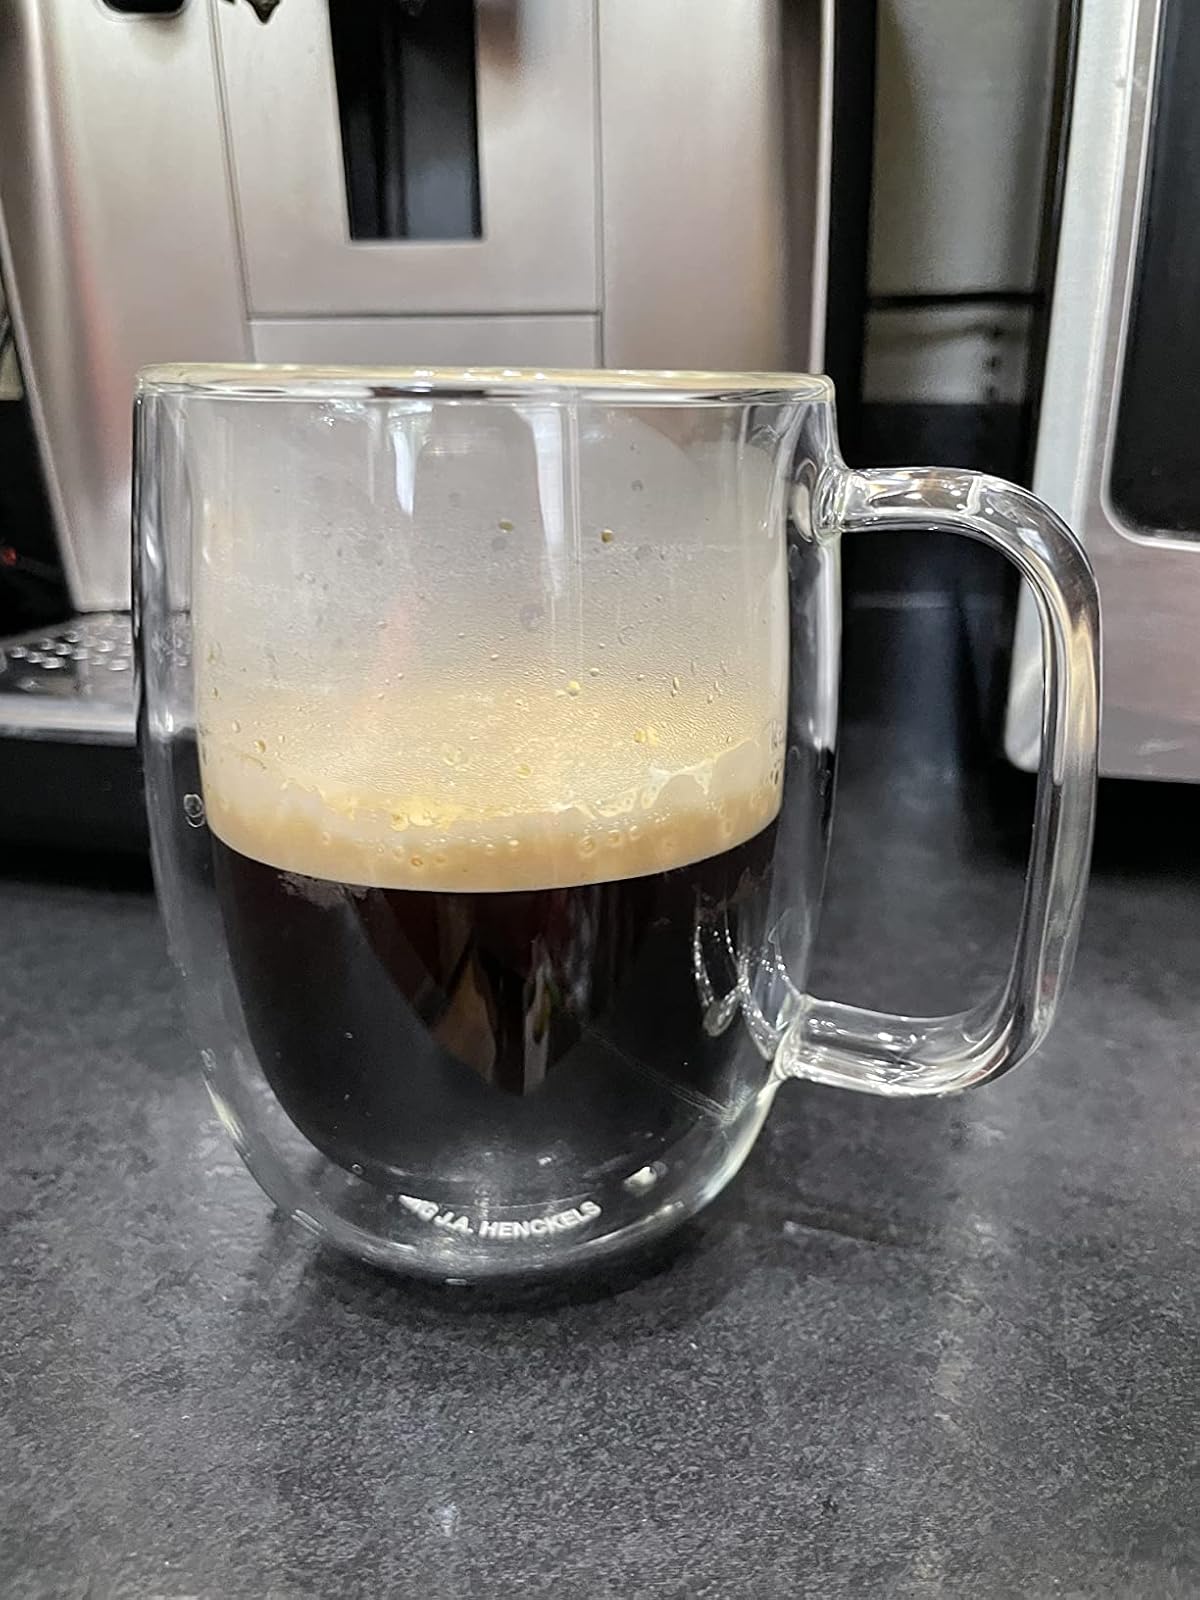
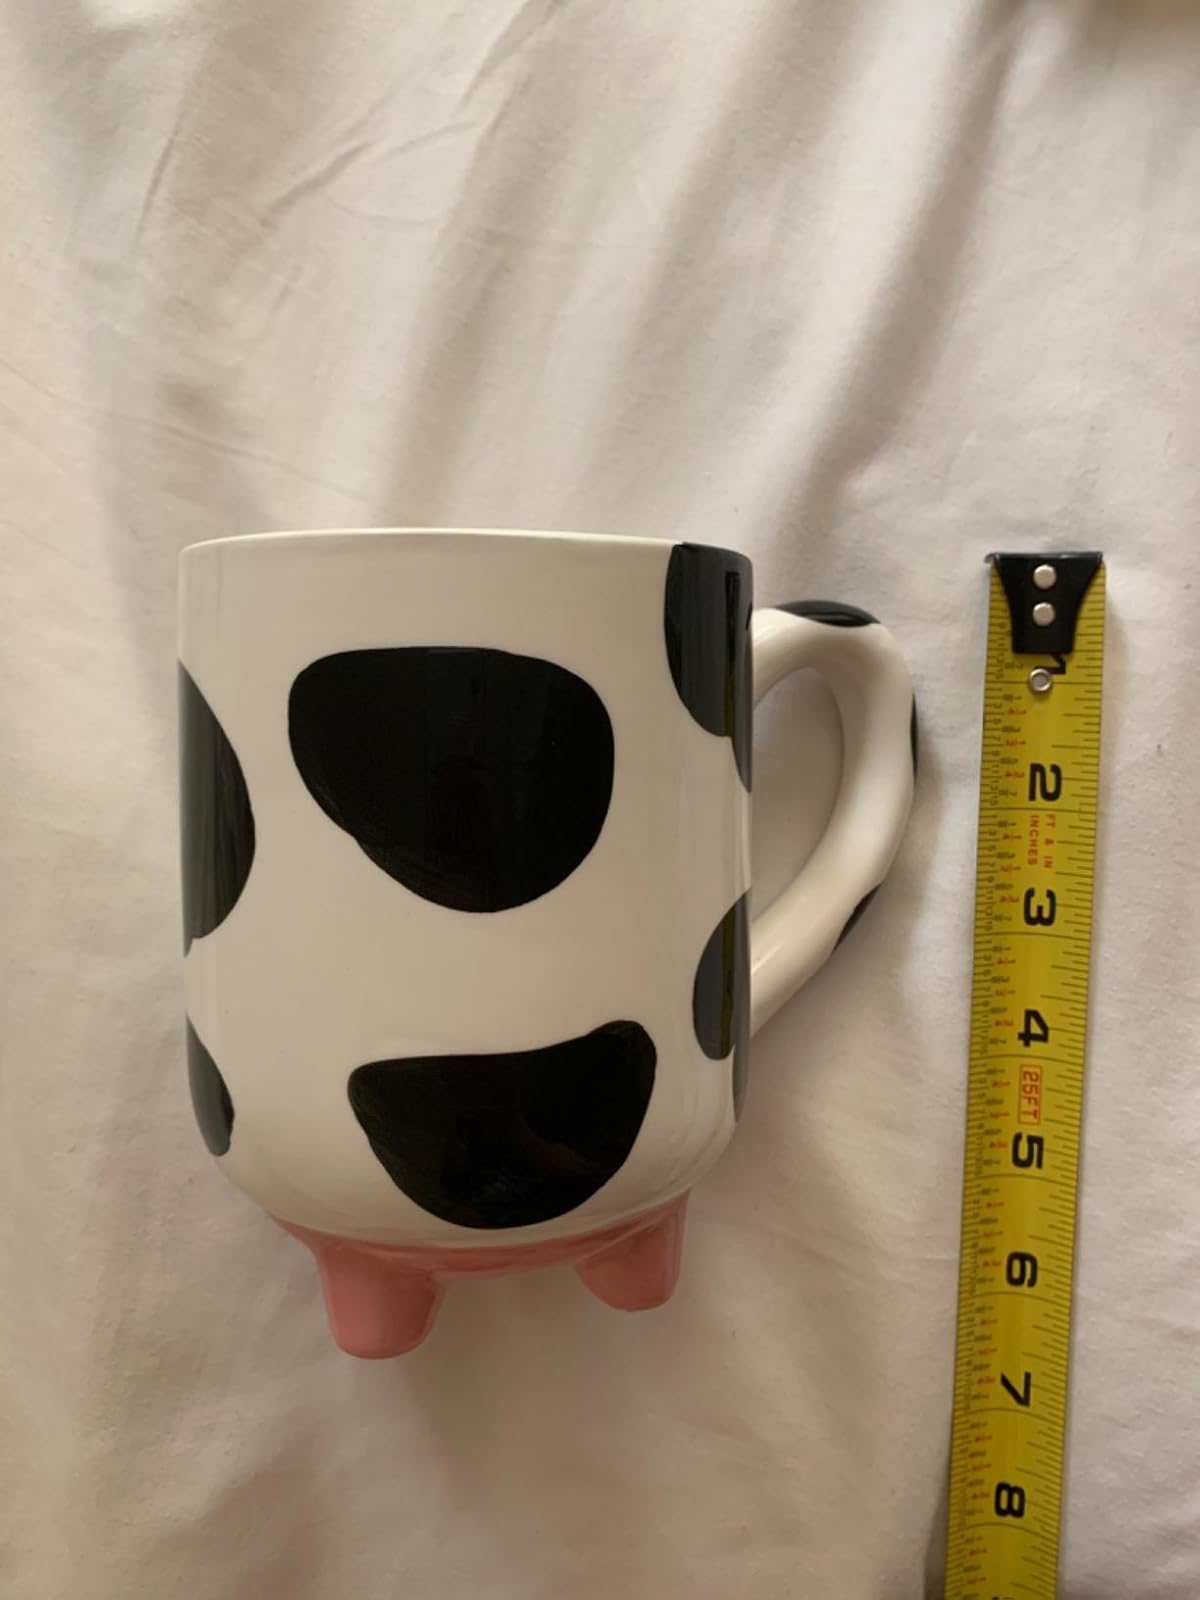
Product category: items_mug
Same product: no